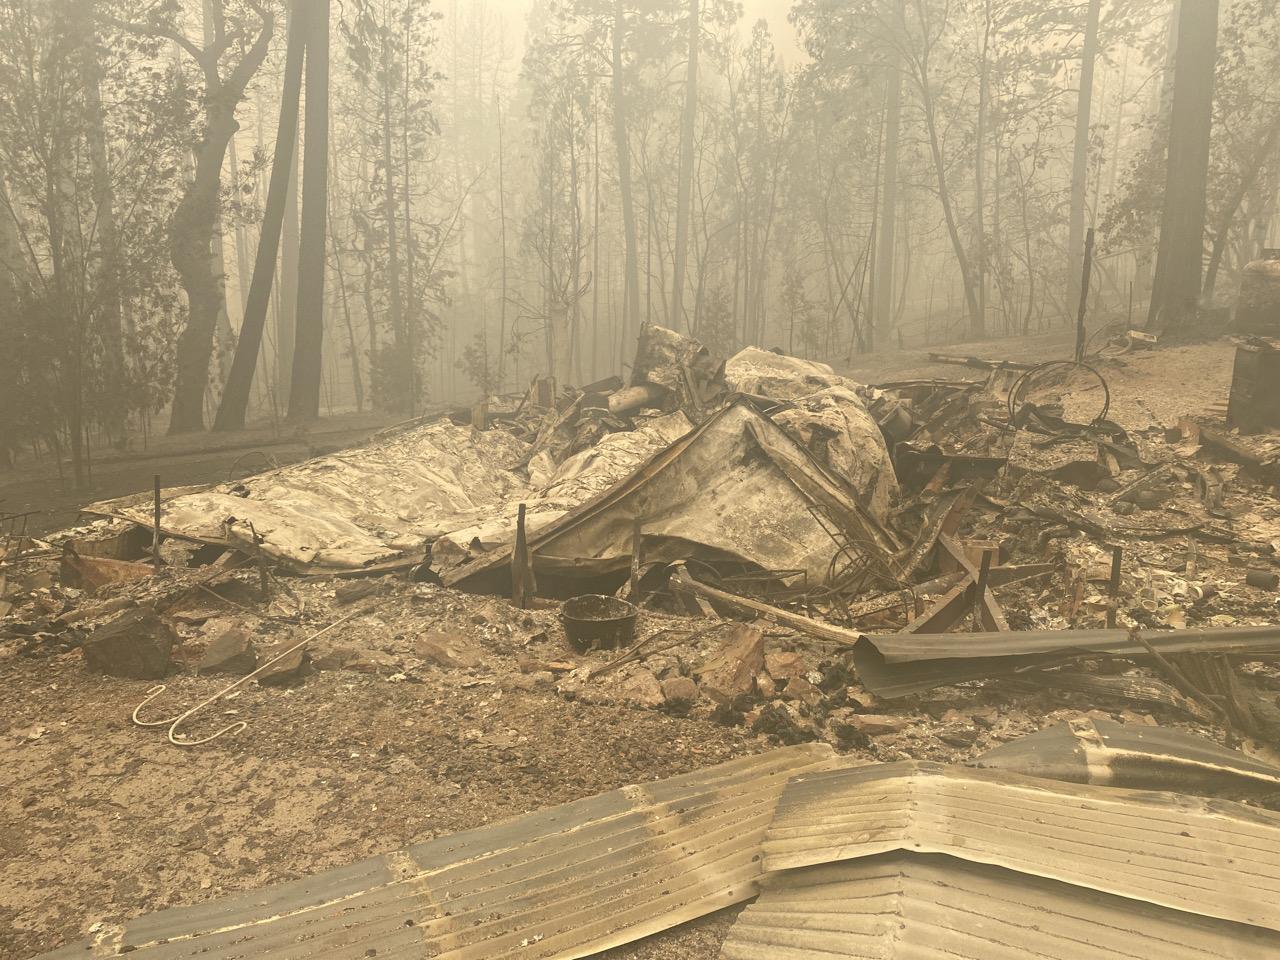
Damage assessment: destroyed